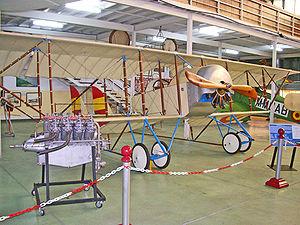
Le Caudron G.3 était un monomoteur français biplan construit par Caudron et intensivement utilisé pendant la Première Guerre mondiale comme appareil de reconnaissance et d'entraînement. Vis-à-vis de ses concurrents, il avait une meilleure vitesse ascensionnelle, et était considéré comme particulièrement adapté aux terrains montagneux.